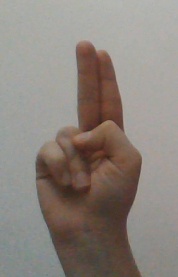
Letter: taa